Brevitas et facilitas

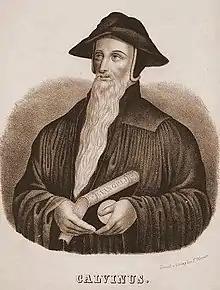
John Calvin

Brevitas et Facilitas means "brevity and simplicity" in English, the hermeneutical method of John Calvin. Especially he used this method in the dedication in the Commentary on Romans.